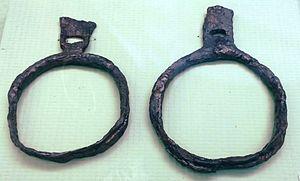
En équitation, on appelle étrier chacun des deux anneaux métalliques, suspendus de chaque côté de la selle, où le cavalier vient glisser ses pieds pour prendre appui. L'étrier comporte un œil pour passer l'étrivière — la courroie en cuir qui le relie à la selle — des branches et une base plate appelée plancher, où repose la semelle du cavalier.